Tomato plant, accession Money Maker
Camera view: vertical (180 deg); turntable rotation: 330 degrees
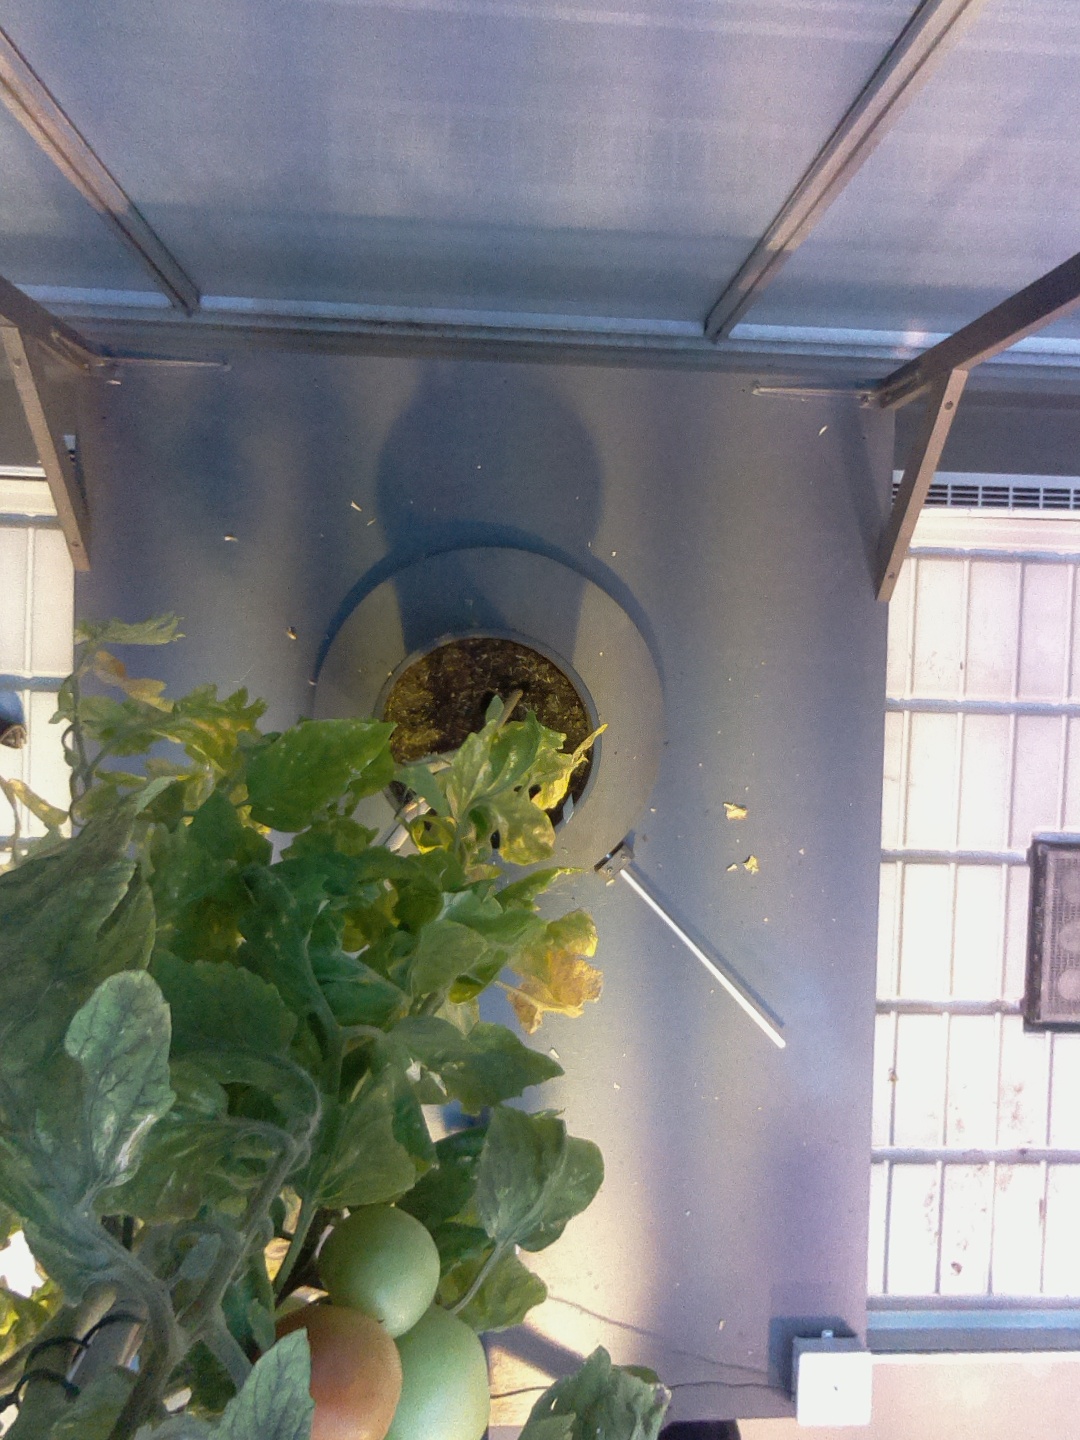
BBCH growth stage 80: fruits start showing typical ripe color (orange -> red)